Architecture of Mostar

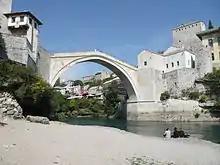
The Old Bridge in September 2008 after reconstruction.

These internal conflicts were soon overshadowed by the advance of Hitler and the German alliance with the fascist Independent State of Croatia ("Nezavisna Država Hrvatska"). The Partisan resistance in the region grew under the direction of Josip Broz Tito, and attracted large numbers of Bosnians. At the close of World War II, Tito was at the heart of a new socialist Yugoslavia. Between 1948 and 1974, Yugoslavia evolved from a repressive socialist regime to a federate socialist nation made up of discrete republics, of which one was Bosnia-Herzegovina. During this period in Mostar, the industrial base was expanded with construction of a metal-working factory, cotton textile mills, and an aluminum plant. Skilled workers, both men and women, entered the work force and the social and demographic profile of the city was broadened dramatically; between 1945 and 1980, Mostar's population grew from 18,000 to 100,000.